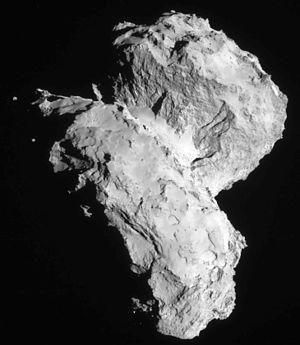
67P/Tchourioumov-Guérassimenko, surnommée « Tchouri » et parfois abrégée en 67P/TG ou 67P/T-G, est une comète périodique du système solaire. Comme toutes les comètes aujourd'hui, elle est nommée d'après le nom de ses découvreurs, en l'occurrence les astronomes soviétiques Klim Ivanovitch Tchourioumov et Svetlana Ivanovna Guérassimenko, qui ont observé l'astre sur leurs plaques photographiques le 23 octobre 1969 à Kiev.
Que ce soit sur Terre ou sur d'autres corps célestes, il est nécessaire de définir un référentiel d'altitude et de coordonnées géographiques afin de pouvoir localiser différents objets par rapport à ces corps. Pour chacun de ces corps, des conventions ont donc été établies, qui sont ici détaillées.